Agnes Woodward

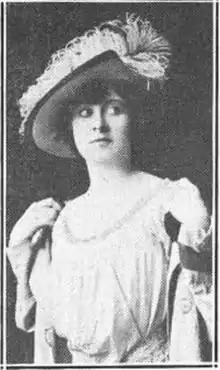

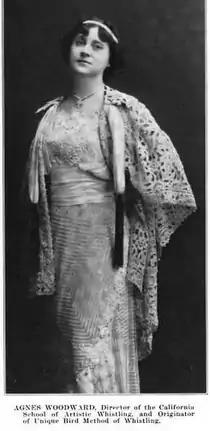
Agnes Woodward, from a 1917 publication.

Agnes Woodward (January 3, 1872, Waterloo, New York — June 18, 1938, Los Angeles, California) was an American music educator and professional whistler, founder and head of the California School of Artistic Whistling in Los Angeles, California.